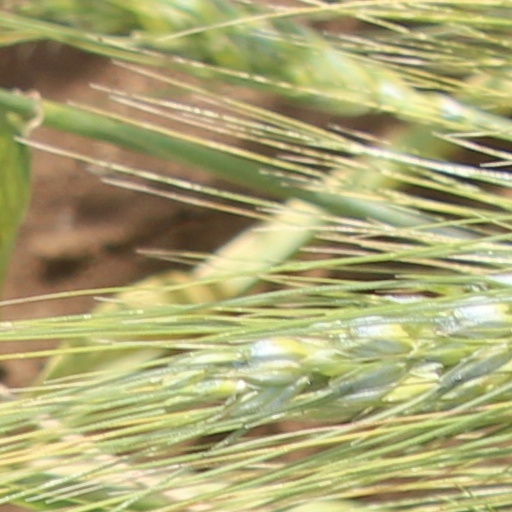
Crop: wheat